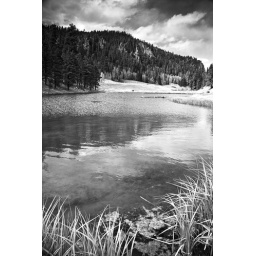
Small lake along forrest road 314, near Seven Springs Fish Hatchery